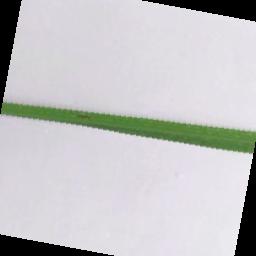
Label: Rice___Brown_Spot